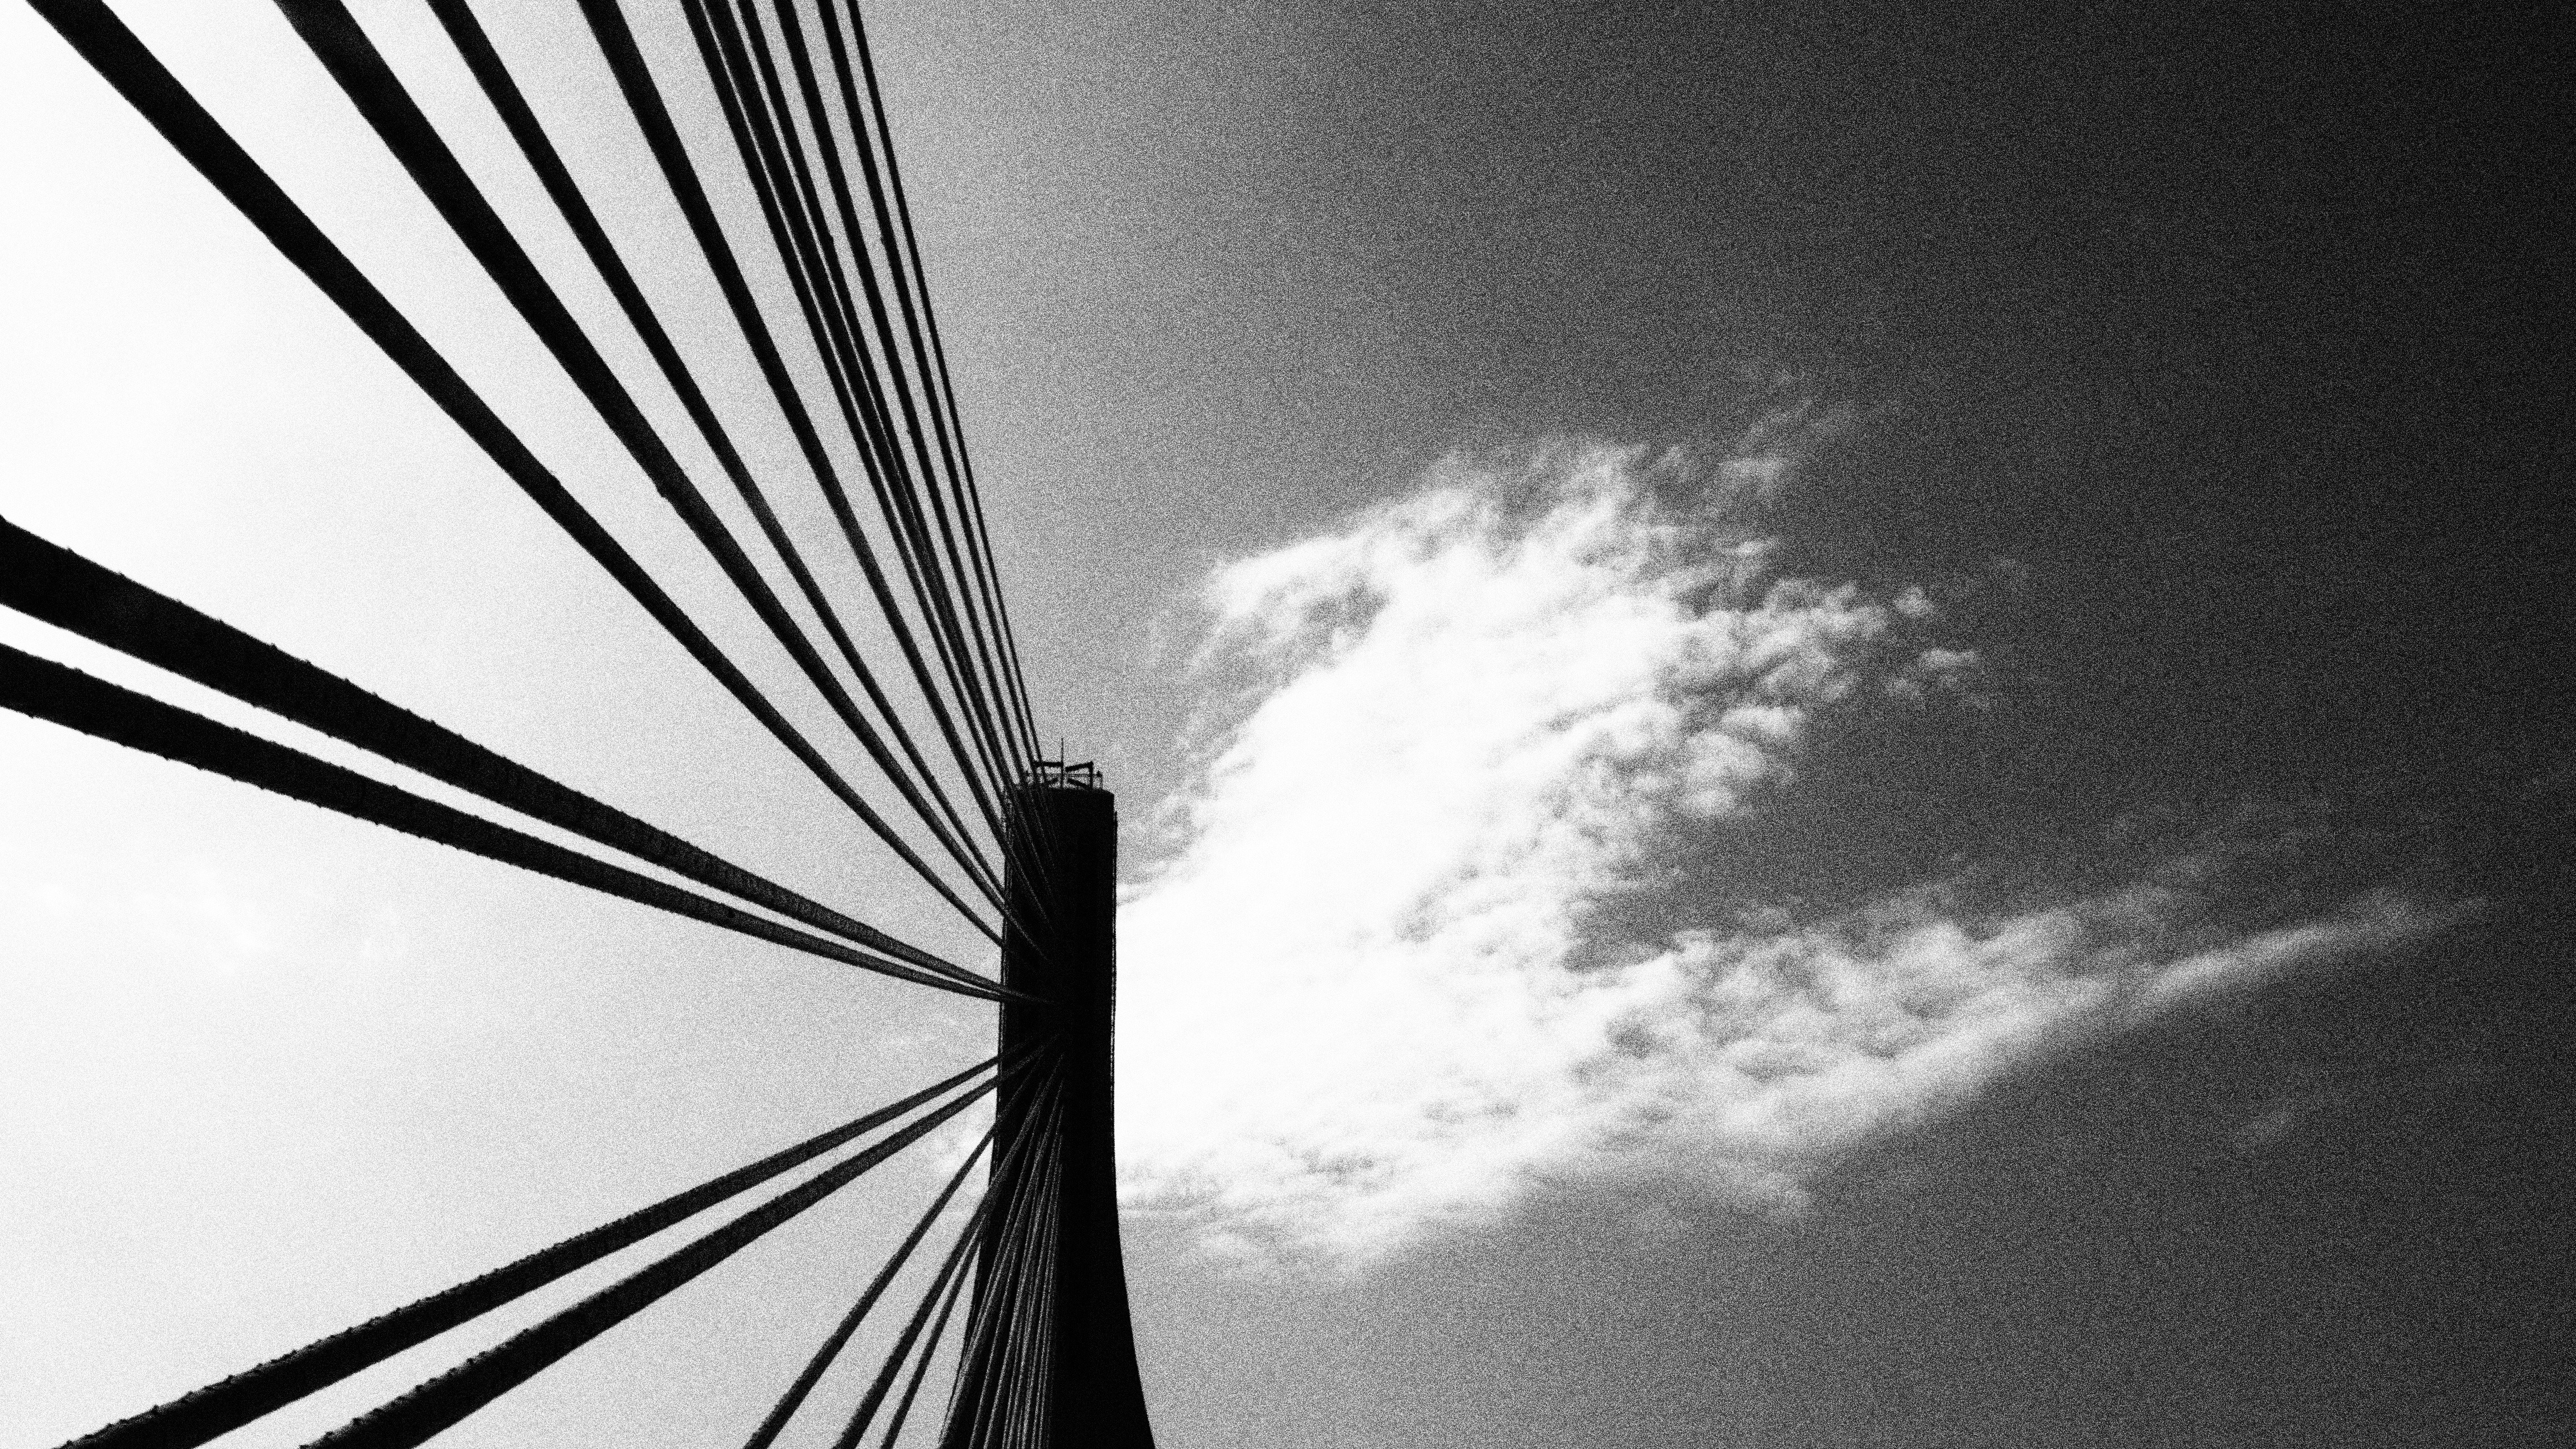
light, cloud, black and white, architecture, structure, sky, white, bridge, photography, sunlight, cloudy, atmosphere, skyscraper, cable, steel, wire, suspension bridge, construction, line, darkness, black, monochrome, symmetry, shape, monochrome photography, atmosphere of earth